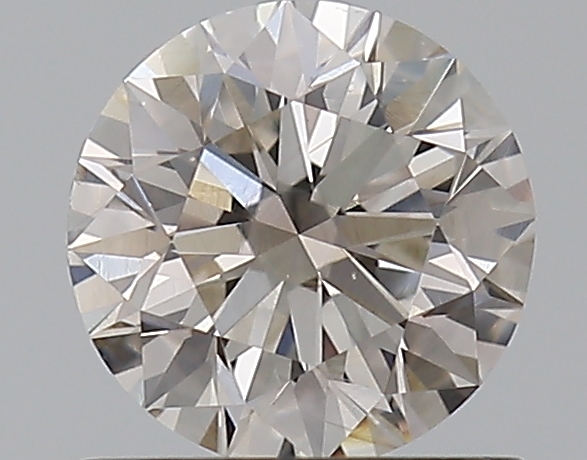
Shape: round
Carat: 0.73
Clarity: VS1
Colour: J
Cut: EX
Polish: EX
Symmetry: EX
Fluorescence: N
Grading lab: GIA
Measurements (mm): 5.74 x 5.77 x 3.6